Hexapla

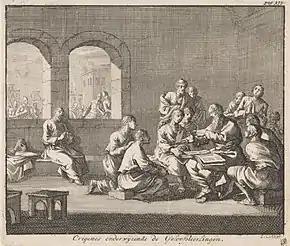
Origen with his disciples. Engraved by Jan Luyken, c. 1700

Origen began to study Biblical Hebrew in his youth; forced to relocate to Palestine during the persecution of Christianity in Alexandria, he went into biblical textology. By the 240s, he commented on virtually all the Old and New Testament books. His method of working with the biblical text was described in a message to Sextus Julius Africanus (c. 240) and a commentary on the Gospel of Matthew: